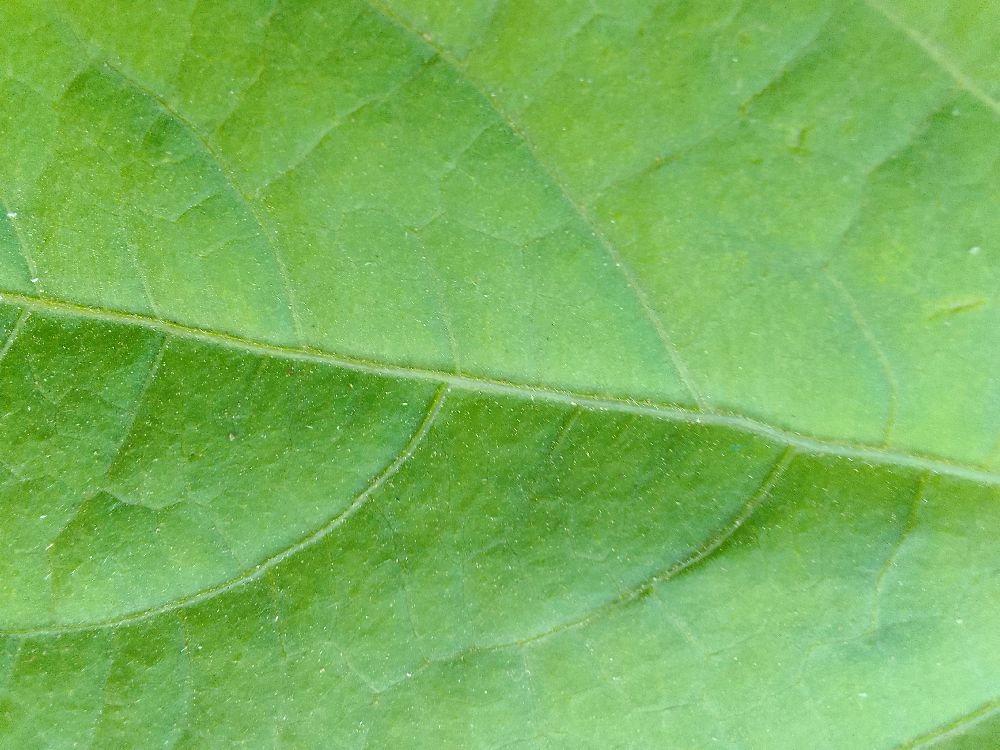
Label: healthy